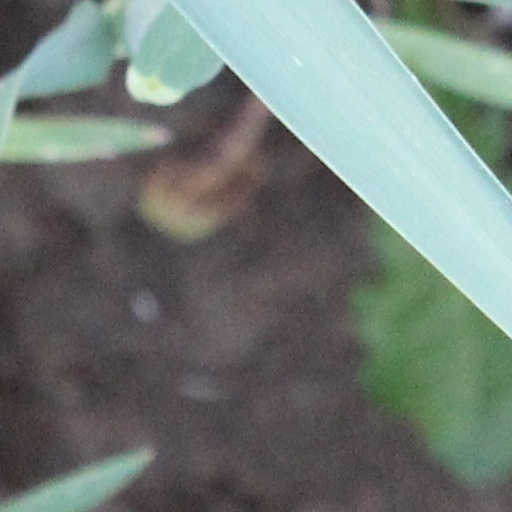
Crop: wheat